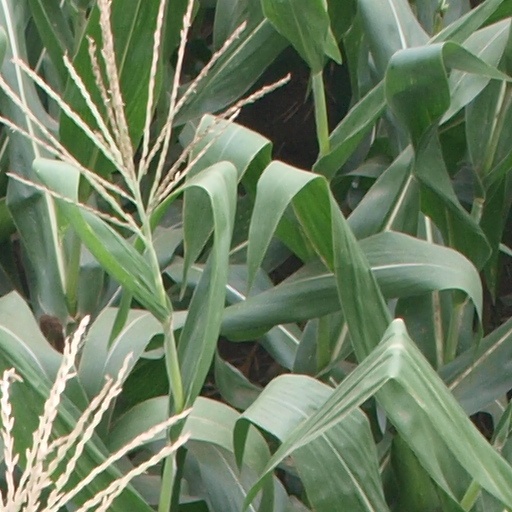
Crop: maize; corn